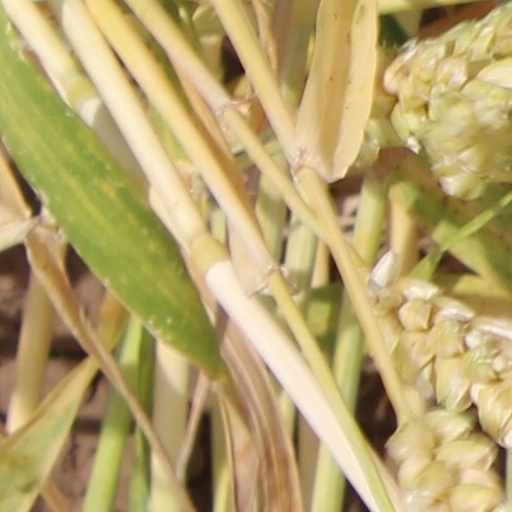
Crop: wheat